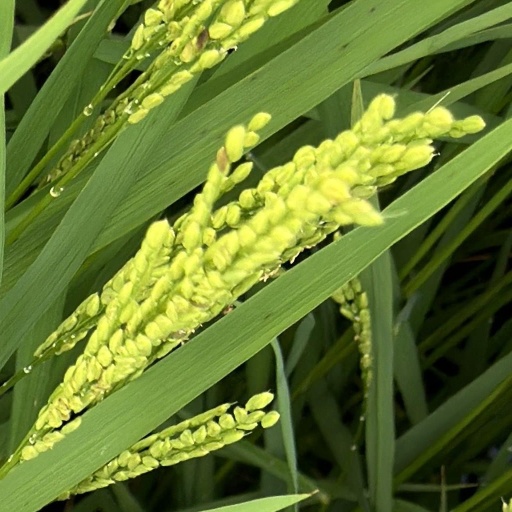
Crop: rice